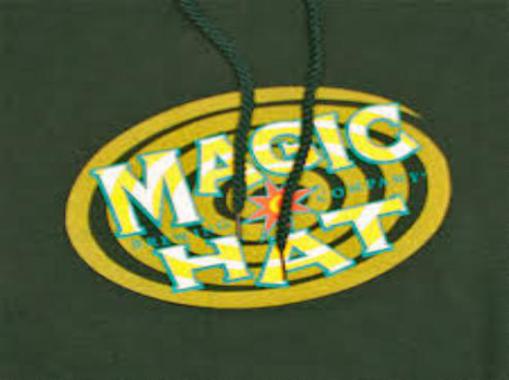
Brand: magic hat
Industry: Leisure